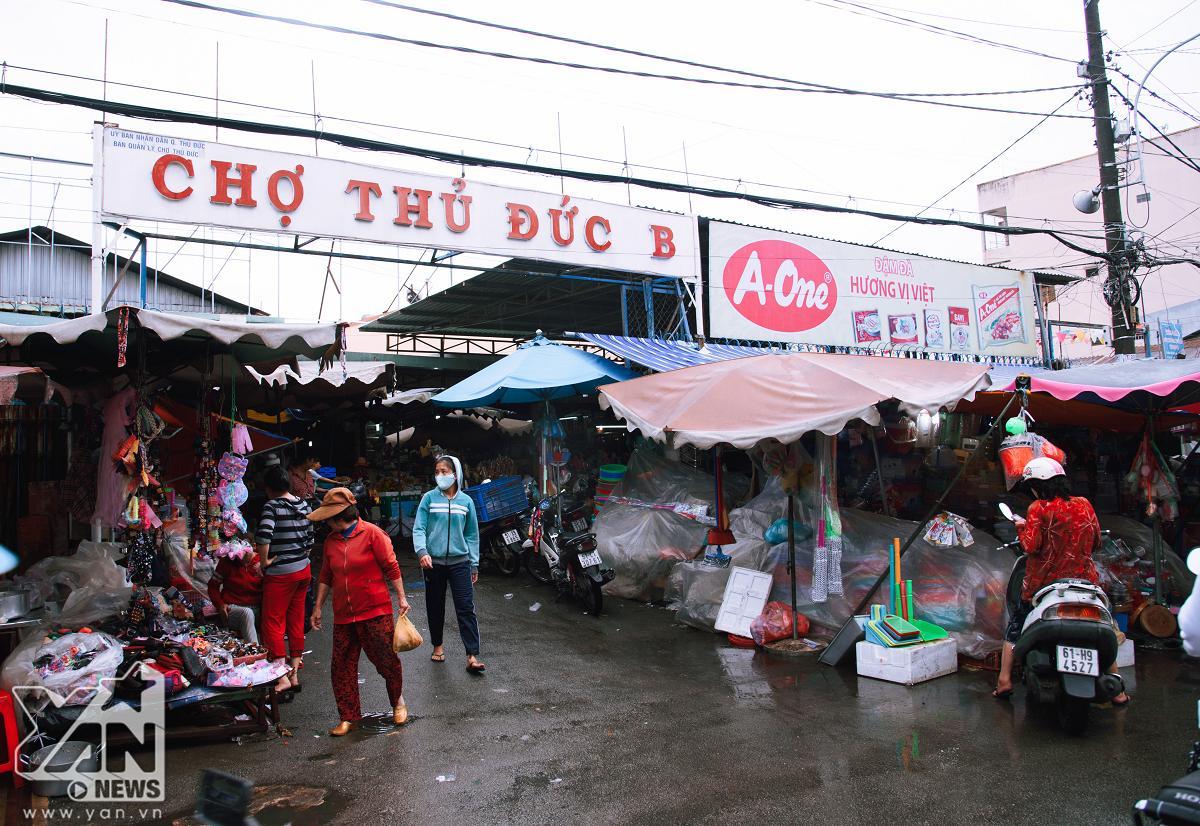
đây là khung cảnh xuất hiện bên ngoài một khu chợ